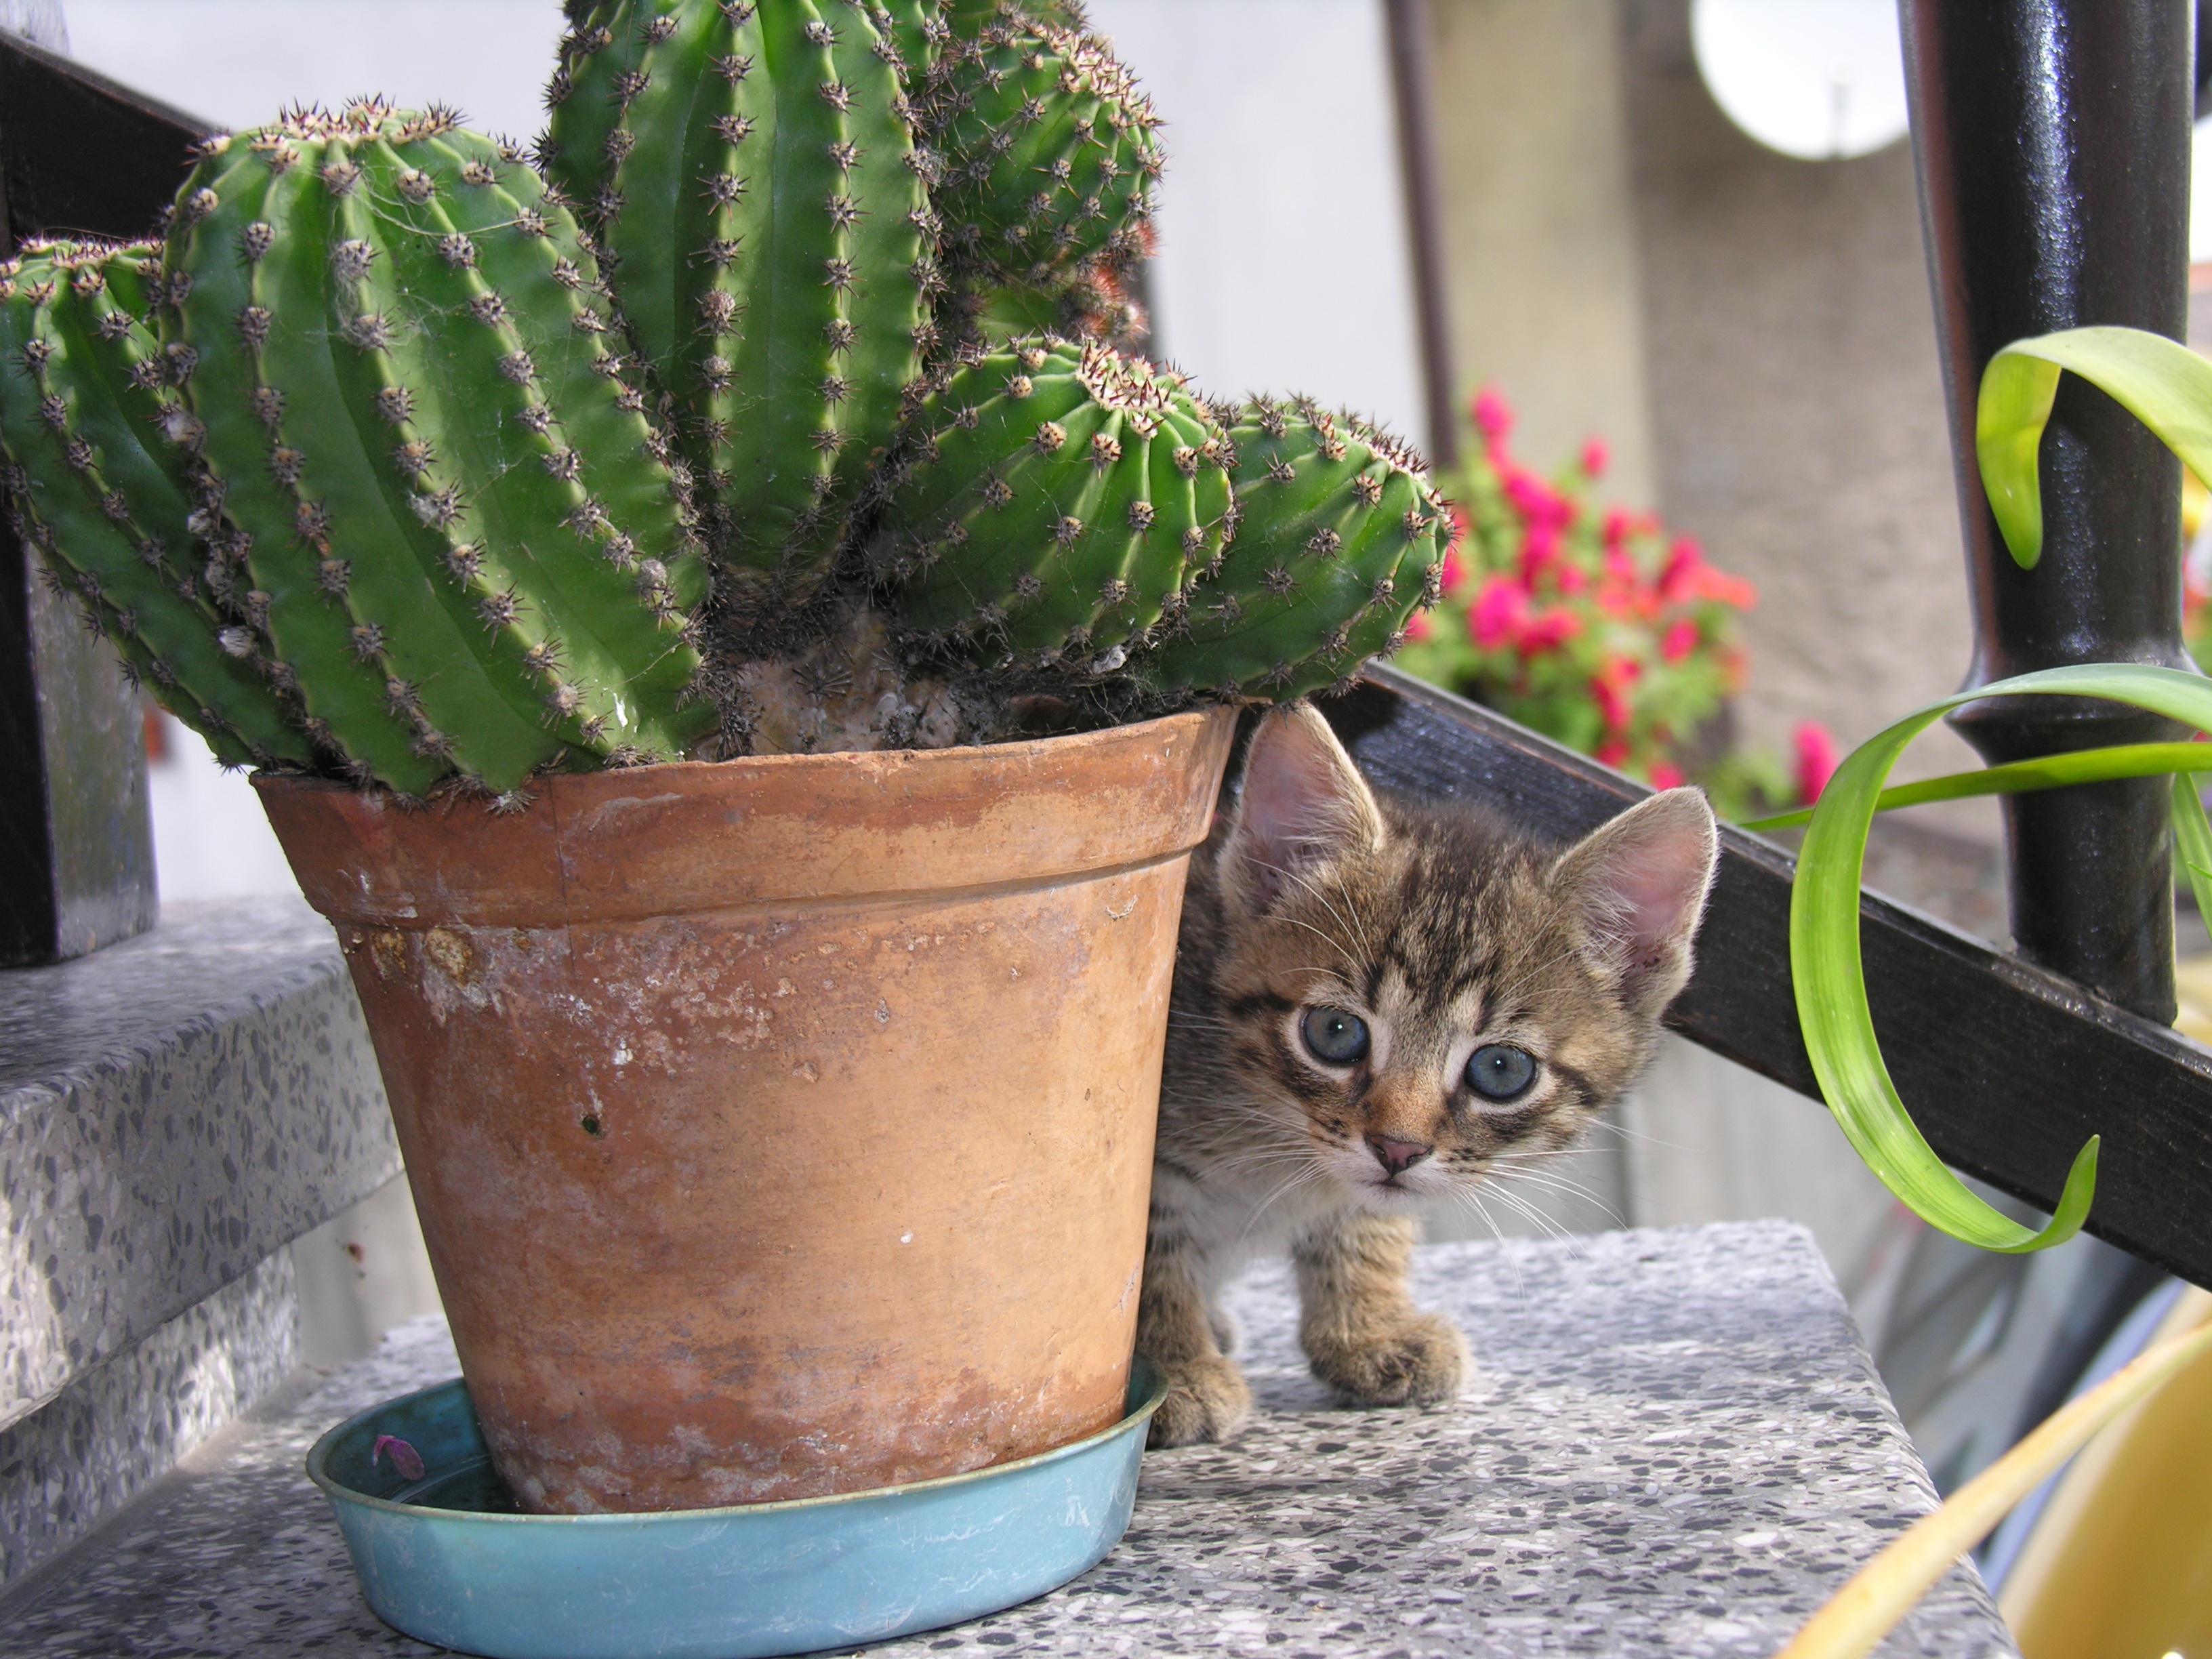
cactus, plant, flower, cat, flowering plant, land plant, bought my kittens